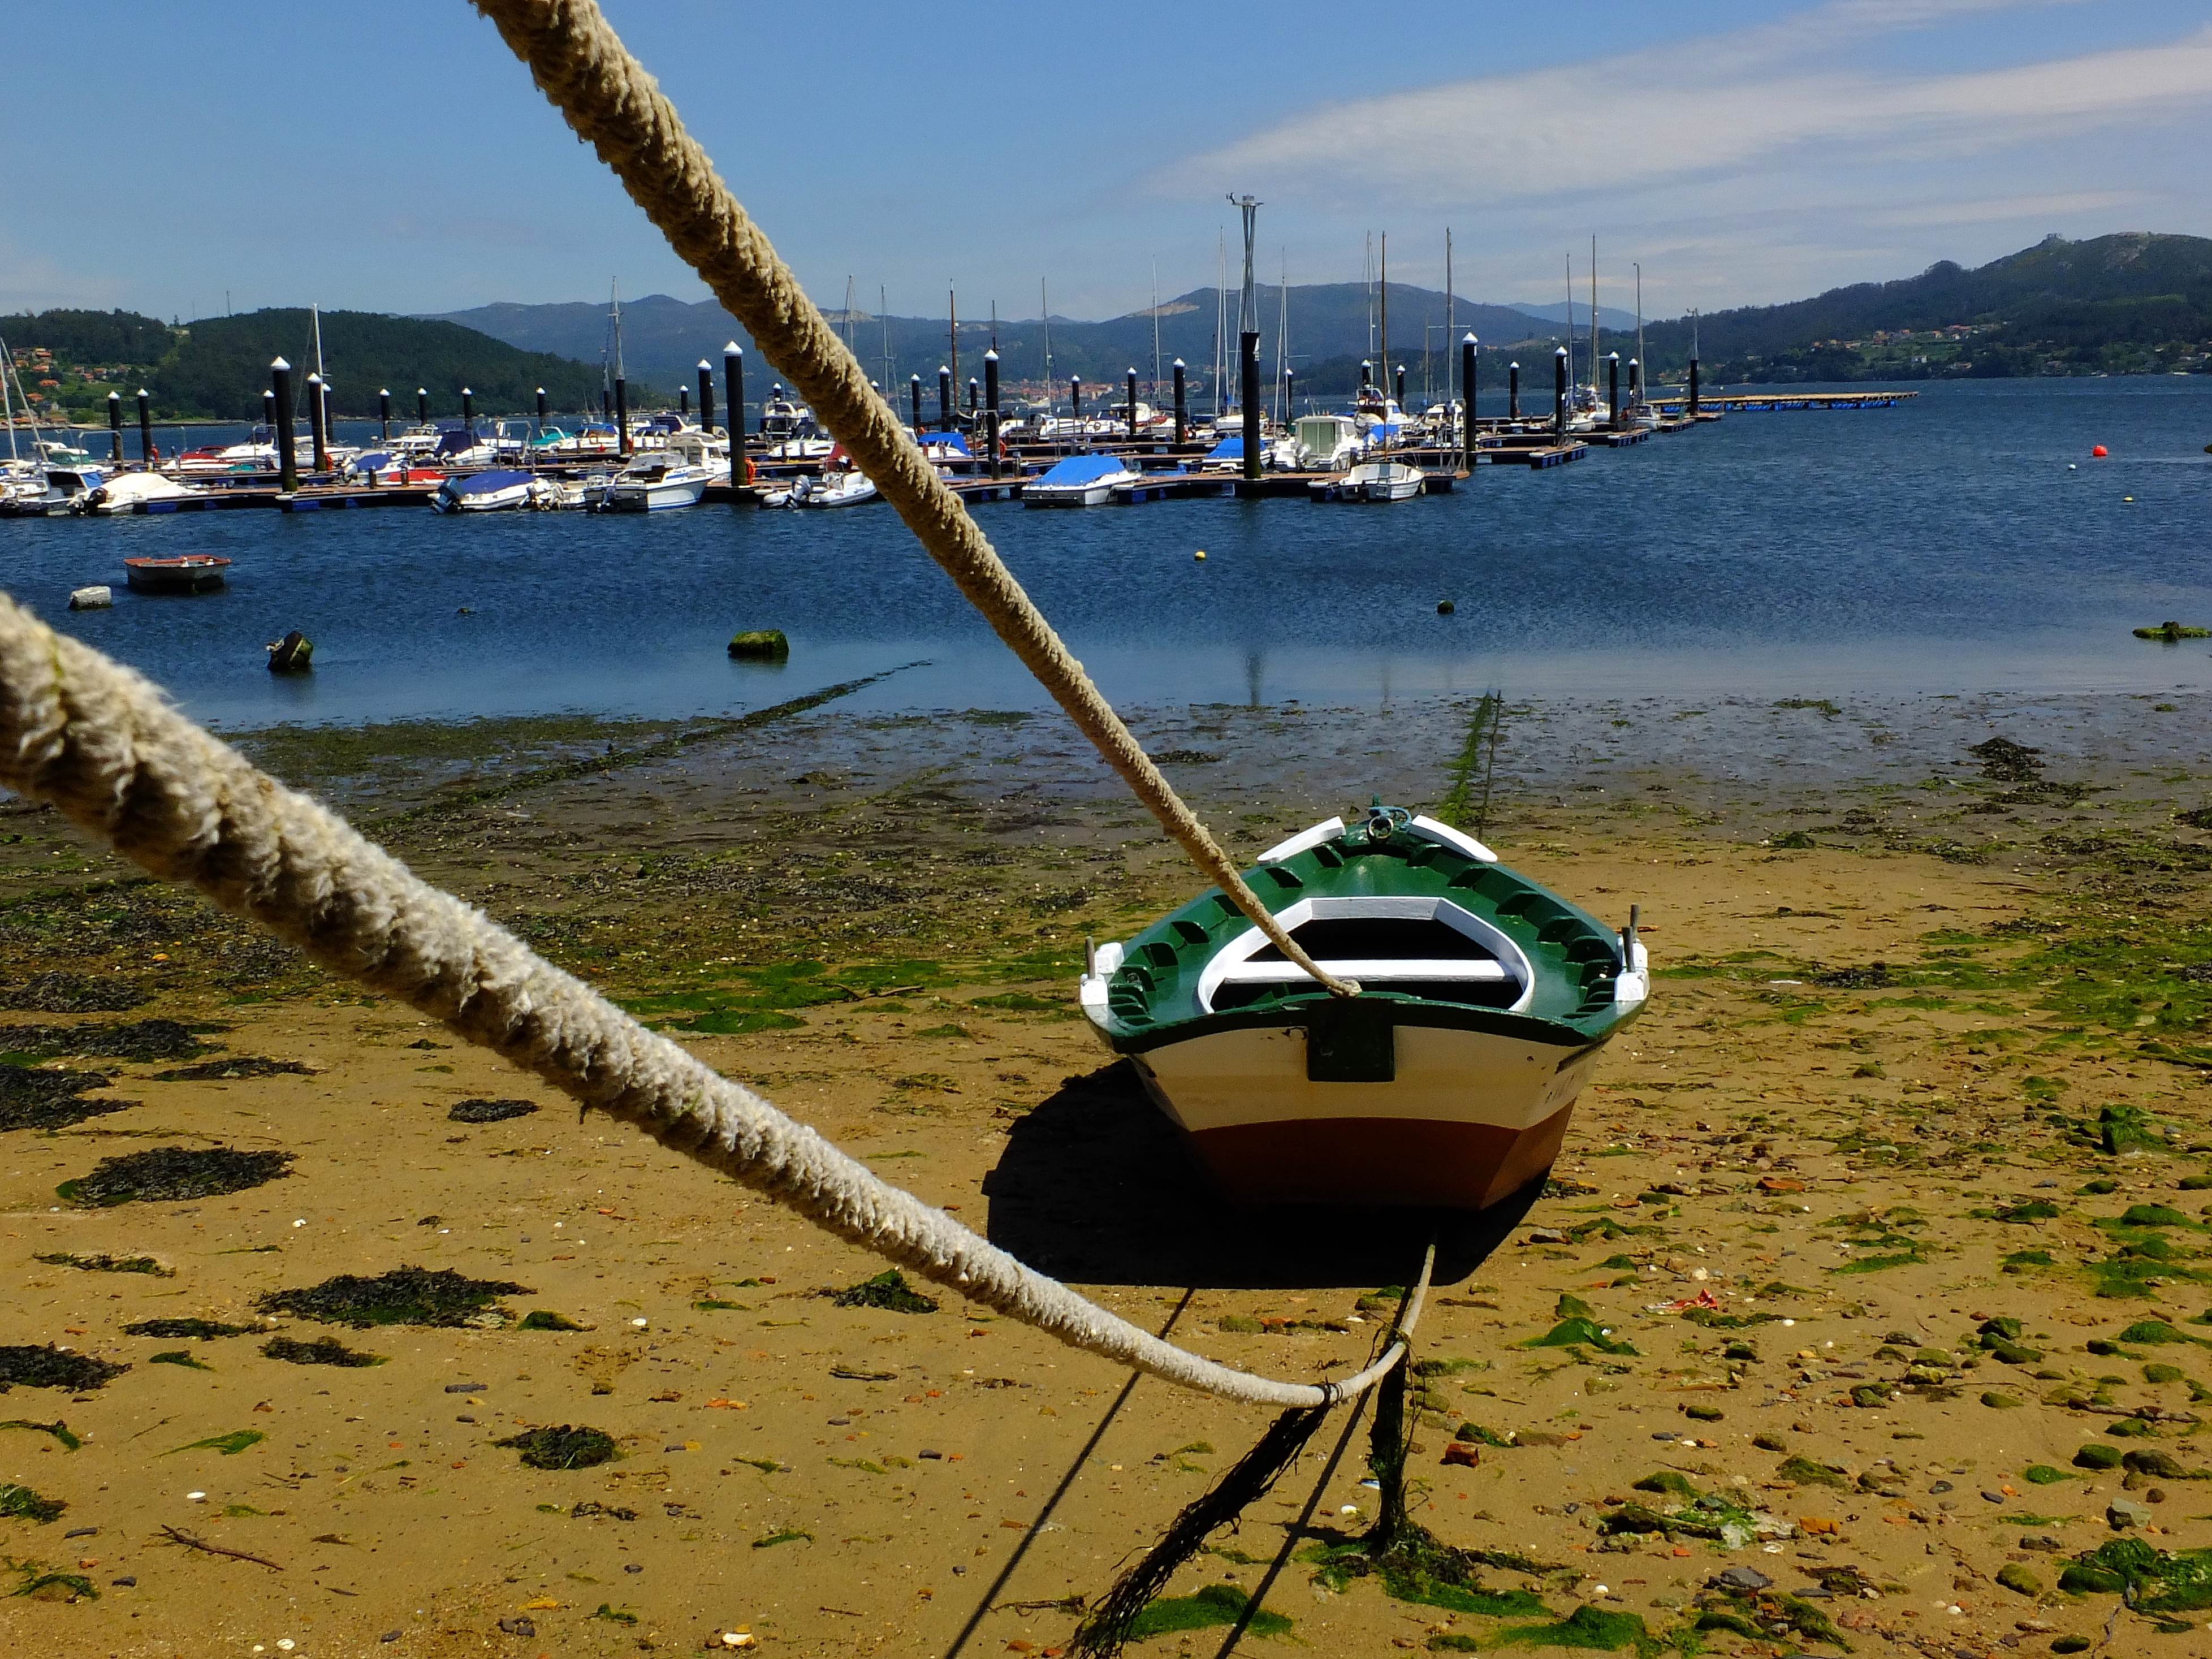
beach, landscape, sea, coast, boat, shore, lake, vacation, paddle, vehicle, bay, spain, boating, paisajes, ggl1, gaby1, fujifilmxs1